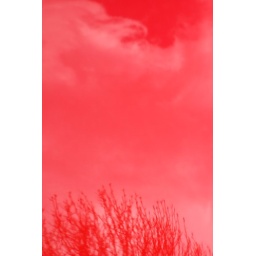
Reflection of clouds and the top of a wintery tree in the roof of a red car.